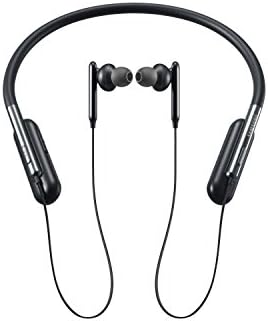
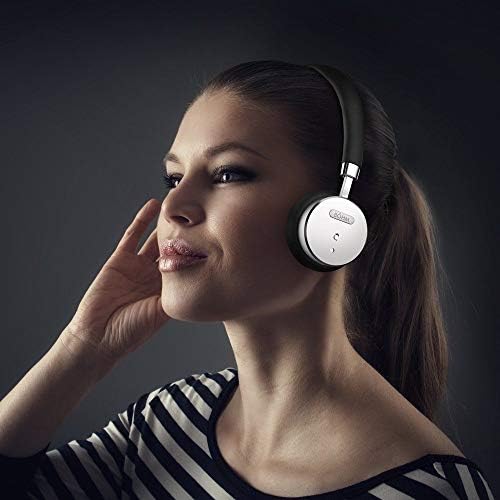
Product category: headphones
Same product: no